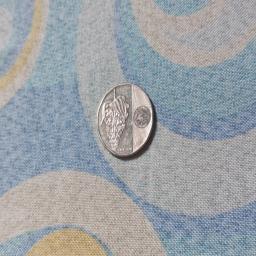
Label: 10_New_Back